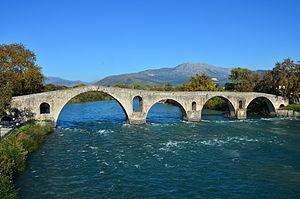
Cette liste de ponts de Grèce a pour vocation de présenter une liste de ponts remarquables de Grèce, tant par leurs caractéristiques dimensionnelles, que par leur intérêt architectural ou historique.